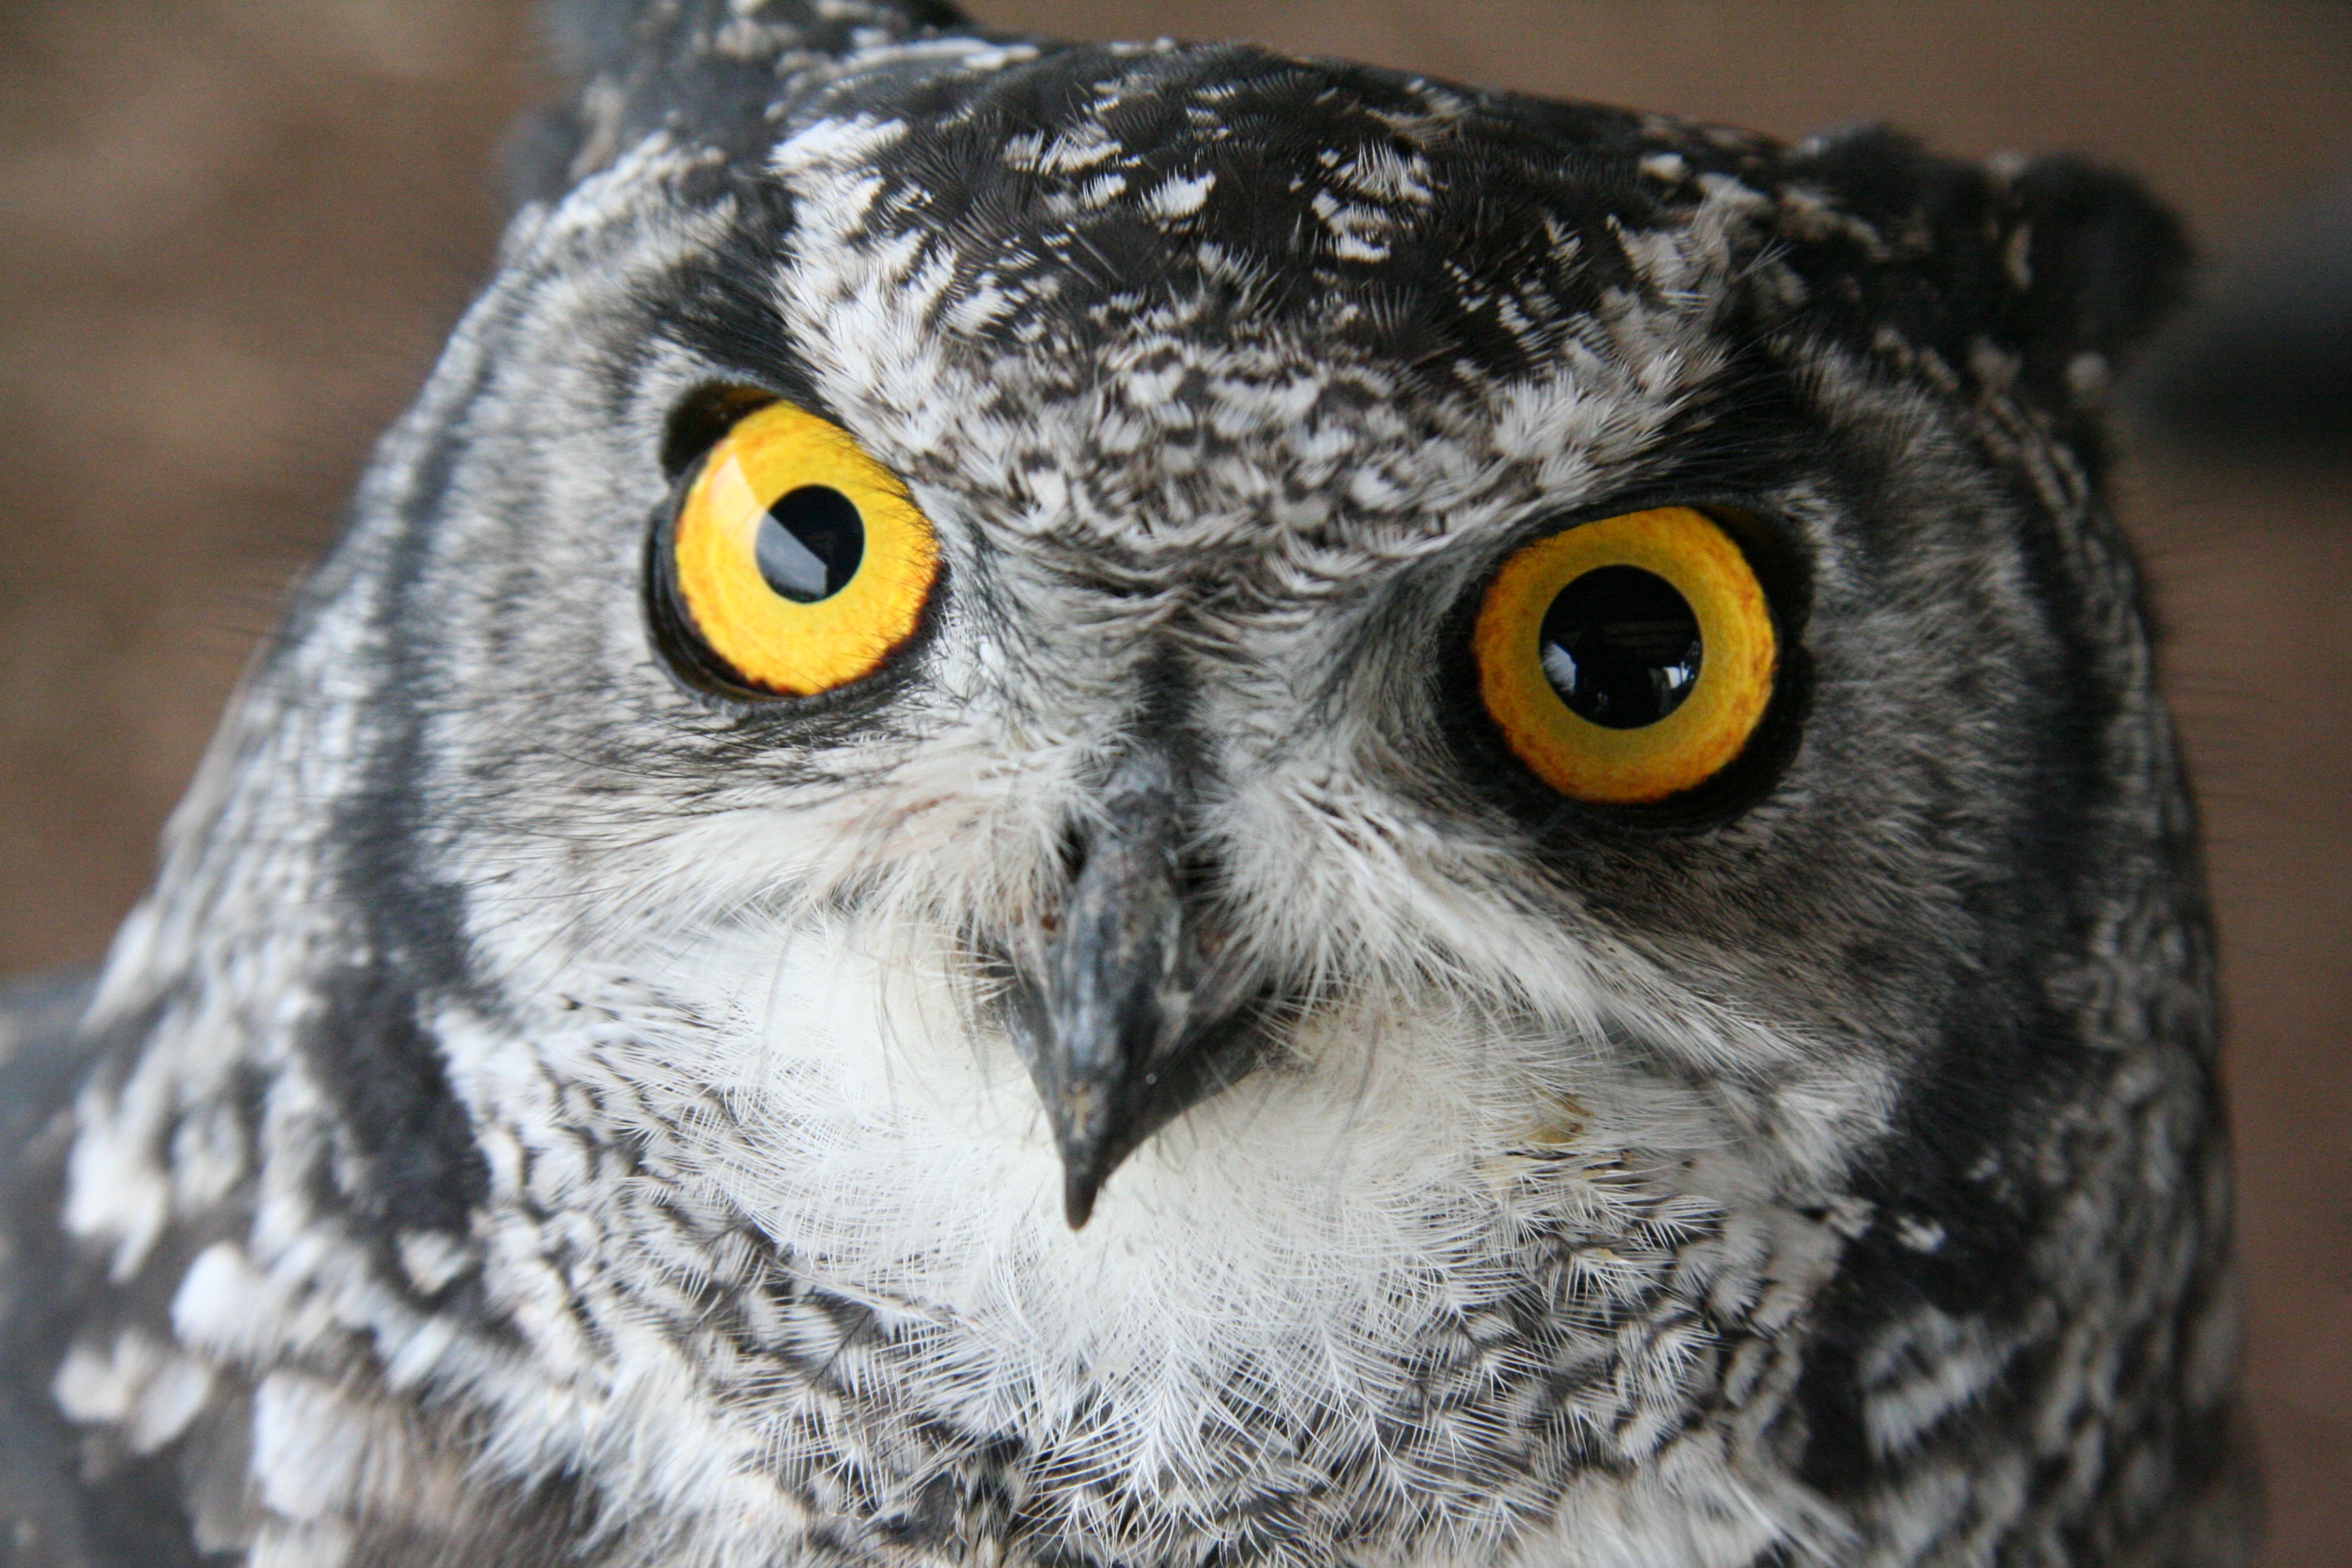
bird, wing, animal, fly, wildlife, wild, beak, owl, feather, fauna, bird of prey, close up, eyes, vertebrate, falcon, great grey owl, accipitriformes